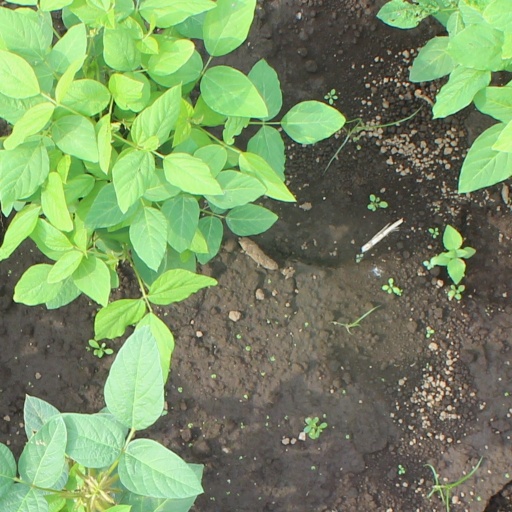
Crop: soybean